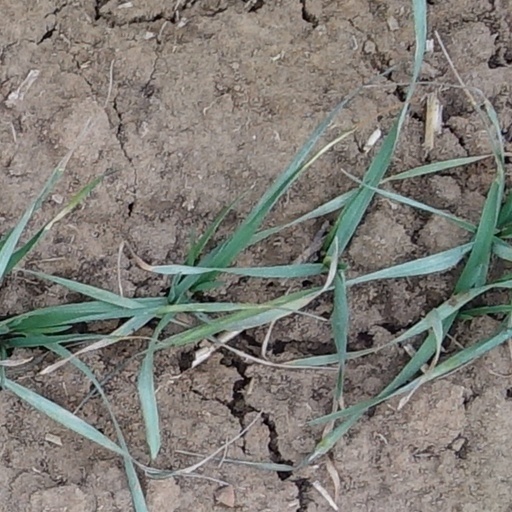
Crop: wheat